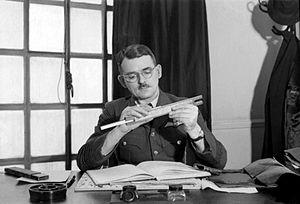
Frank Whittle, né le 1ᵉʳ juin 1907 à Coventry au Royaume-Uni et mort le 9 août 1996 à Columbia aux États-Unis, était un ingénieur britannique, officier de la Royal Air Force.